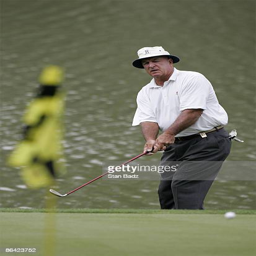
golfer during the first round of event held